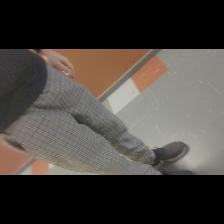
Label: Human